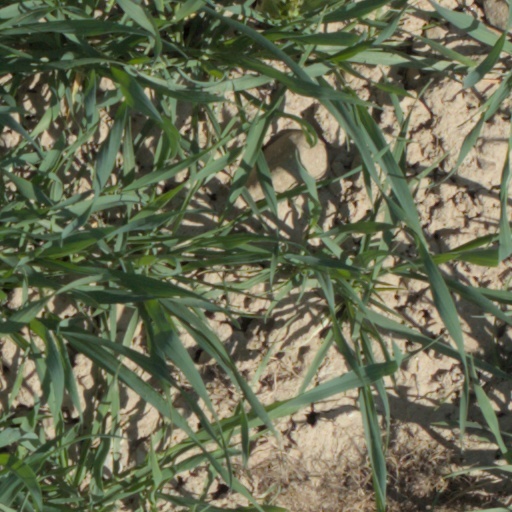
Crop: wheat